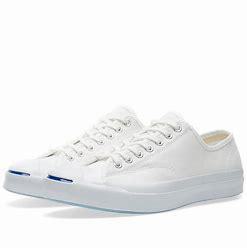
Brand: Converse
Model: Jack Purcell